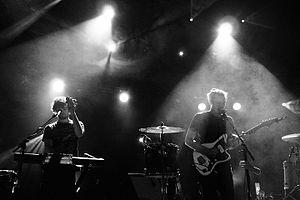
Half Moon Run à la Rotonde (Le Botanique), 14 avril 2013.